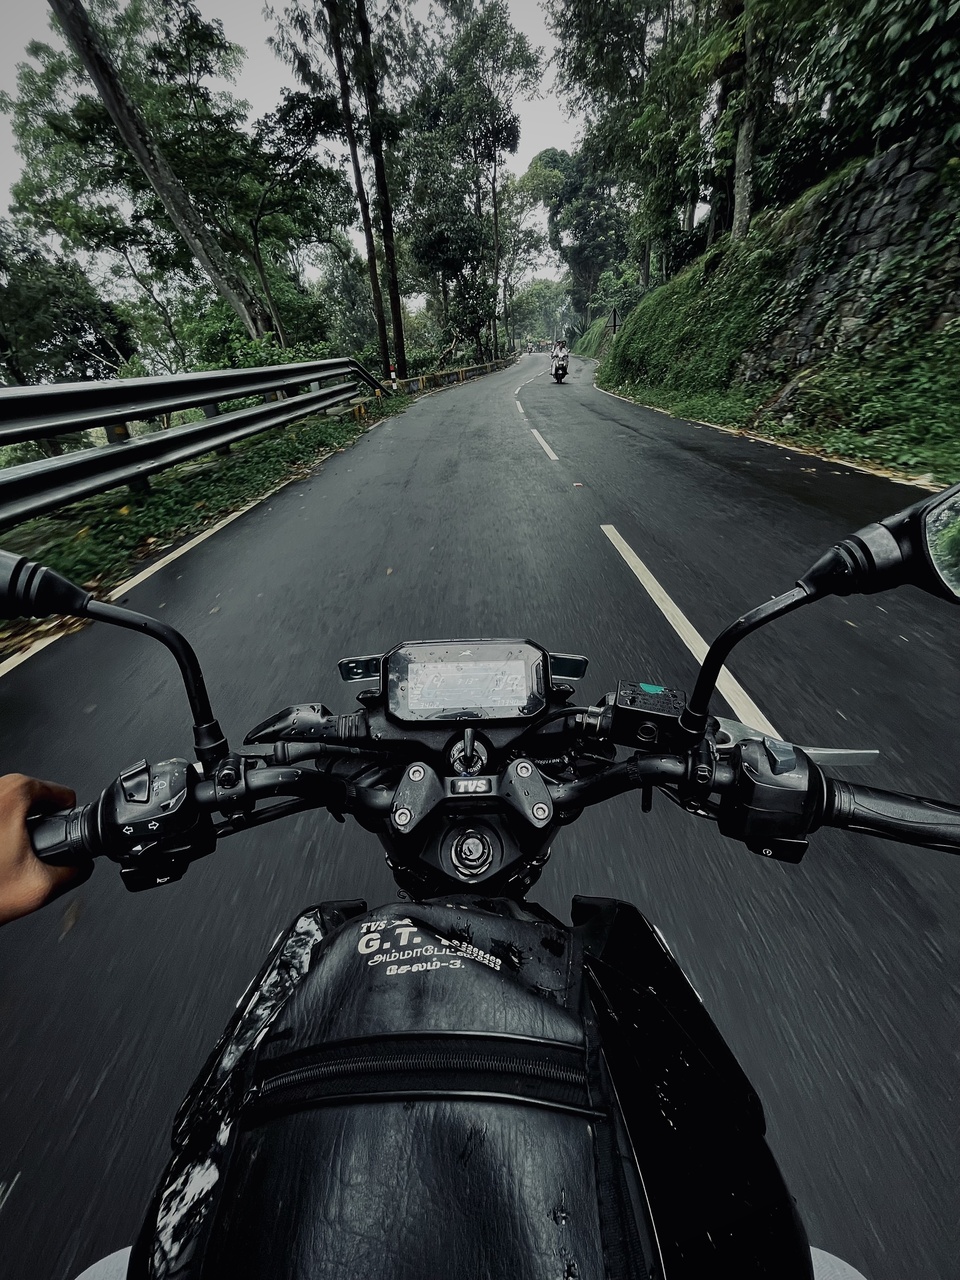
Yercuad chill climate